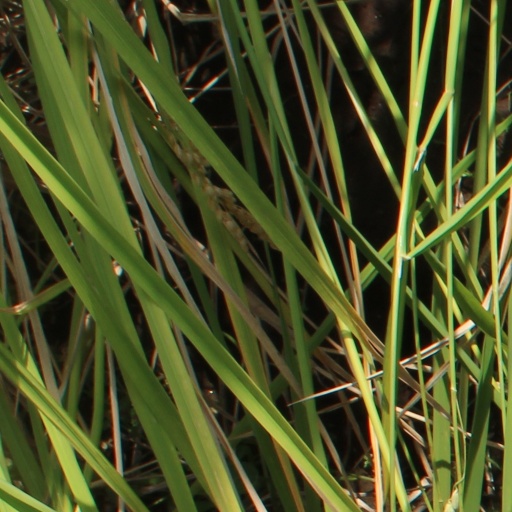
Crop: rice